Chan Tien Ghee

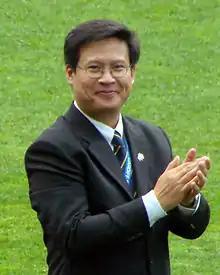

Dato Chan Tien Ghee, more commonly known as TG, is a Malaysian businessman, who was the chairman of Cardiff City Football Club from May 2010 to March 2013.